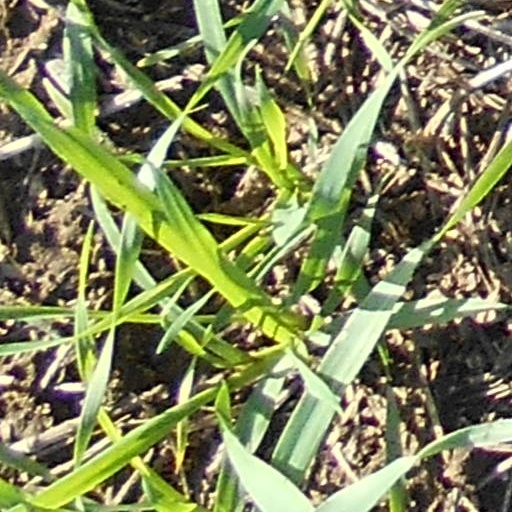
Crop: wheat